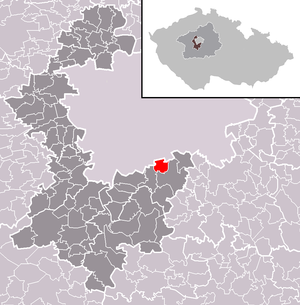
Vestec est une commune du district de Prague-Ouest, dans la région de Bohême-Centrale, en République tchèque. Sa population s'élevait à 2 739 habitants en 2020.